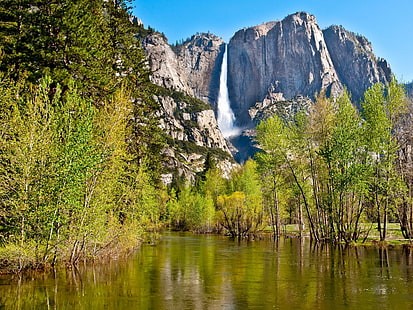
Landmark: Angel Falls